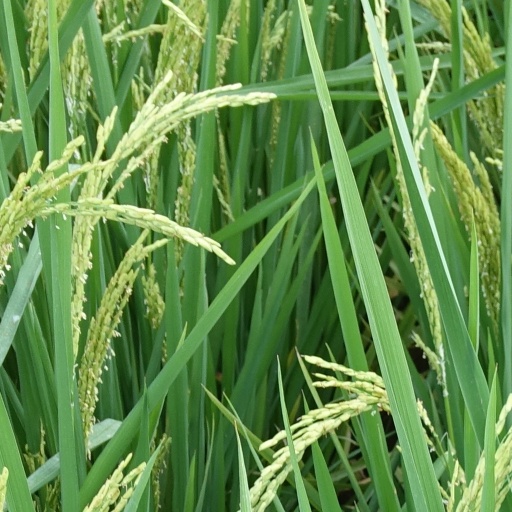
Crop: rice